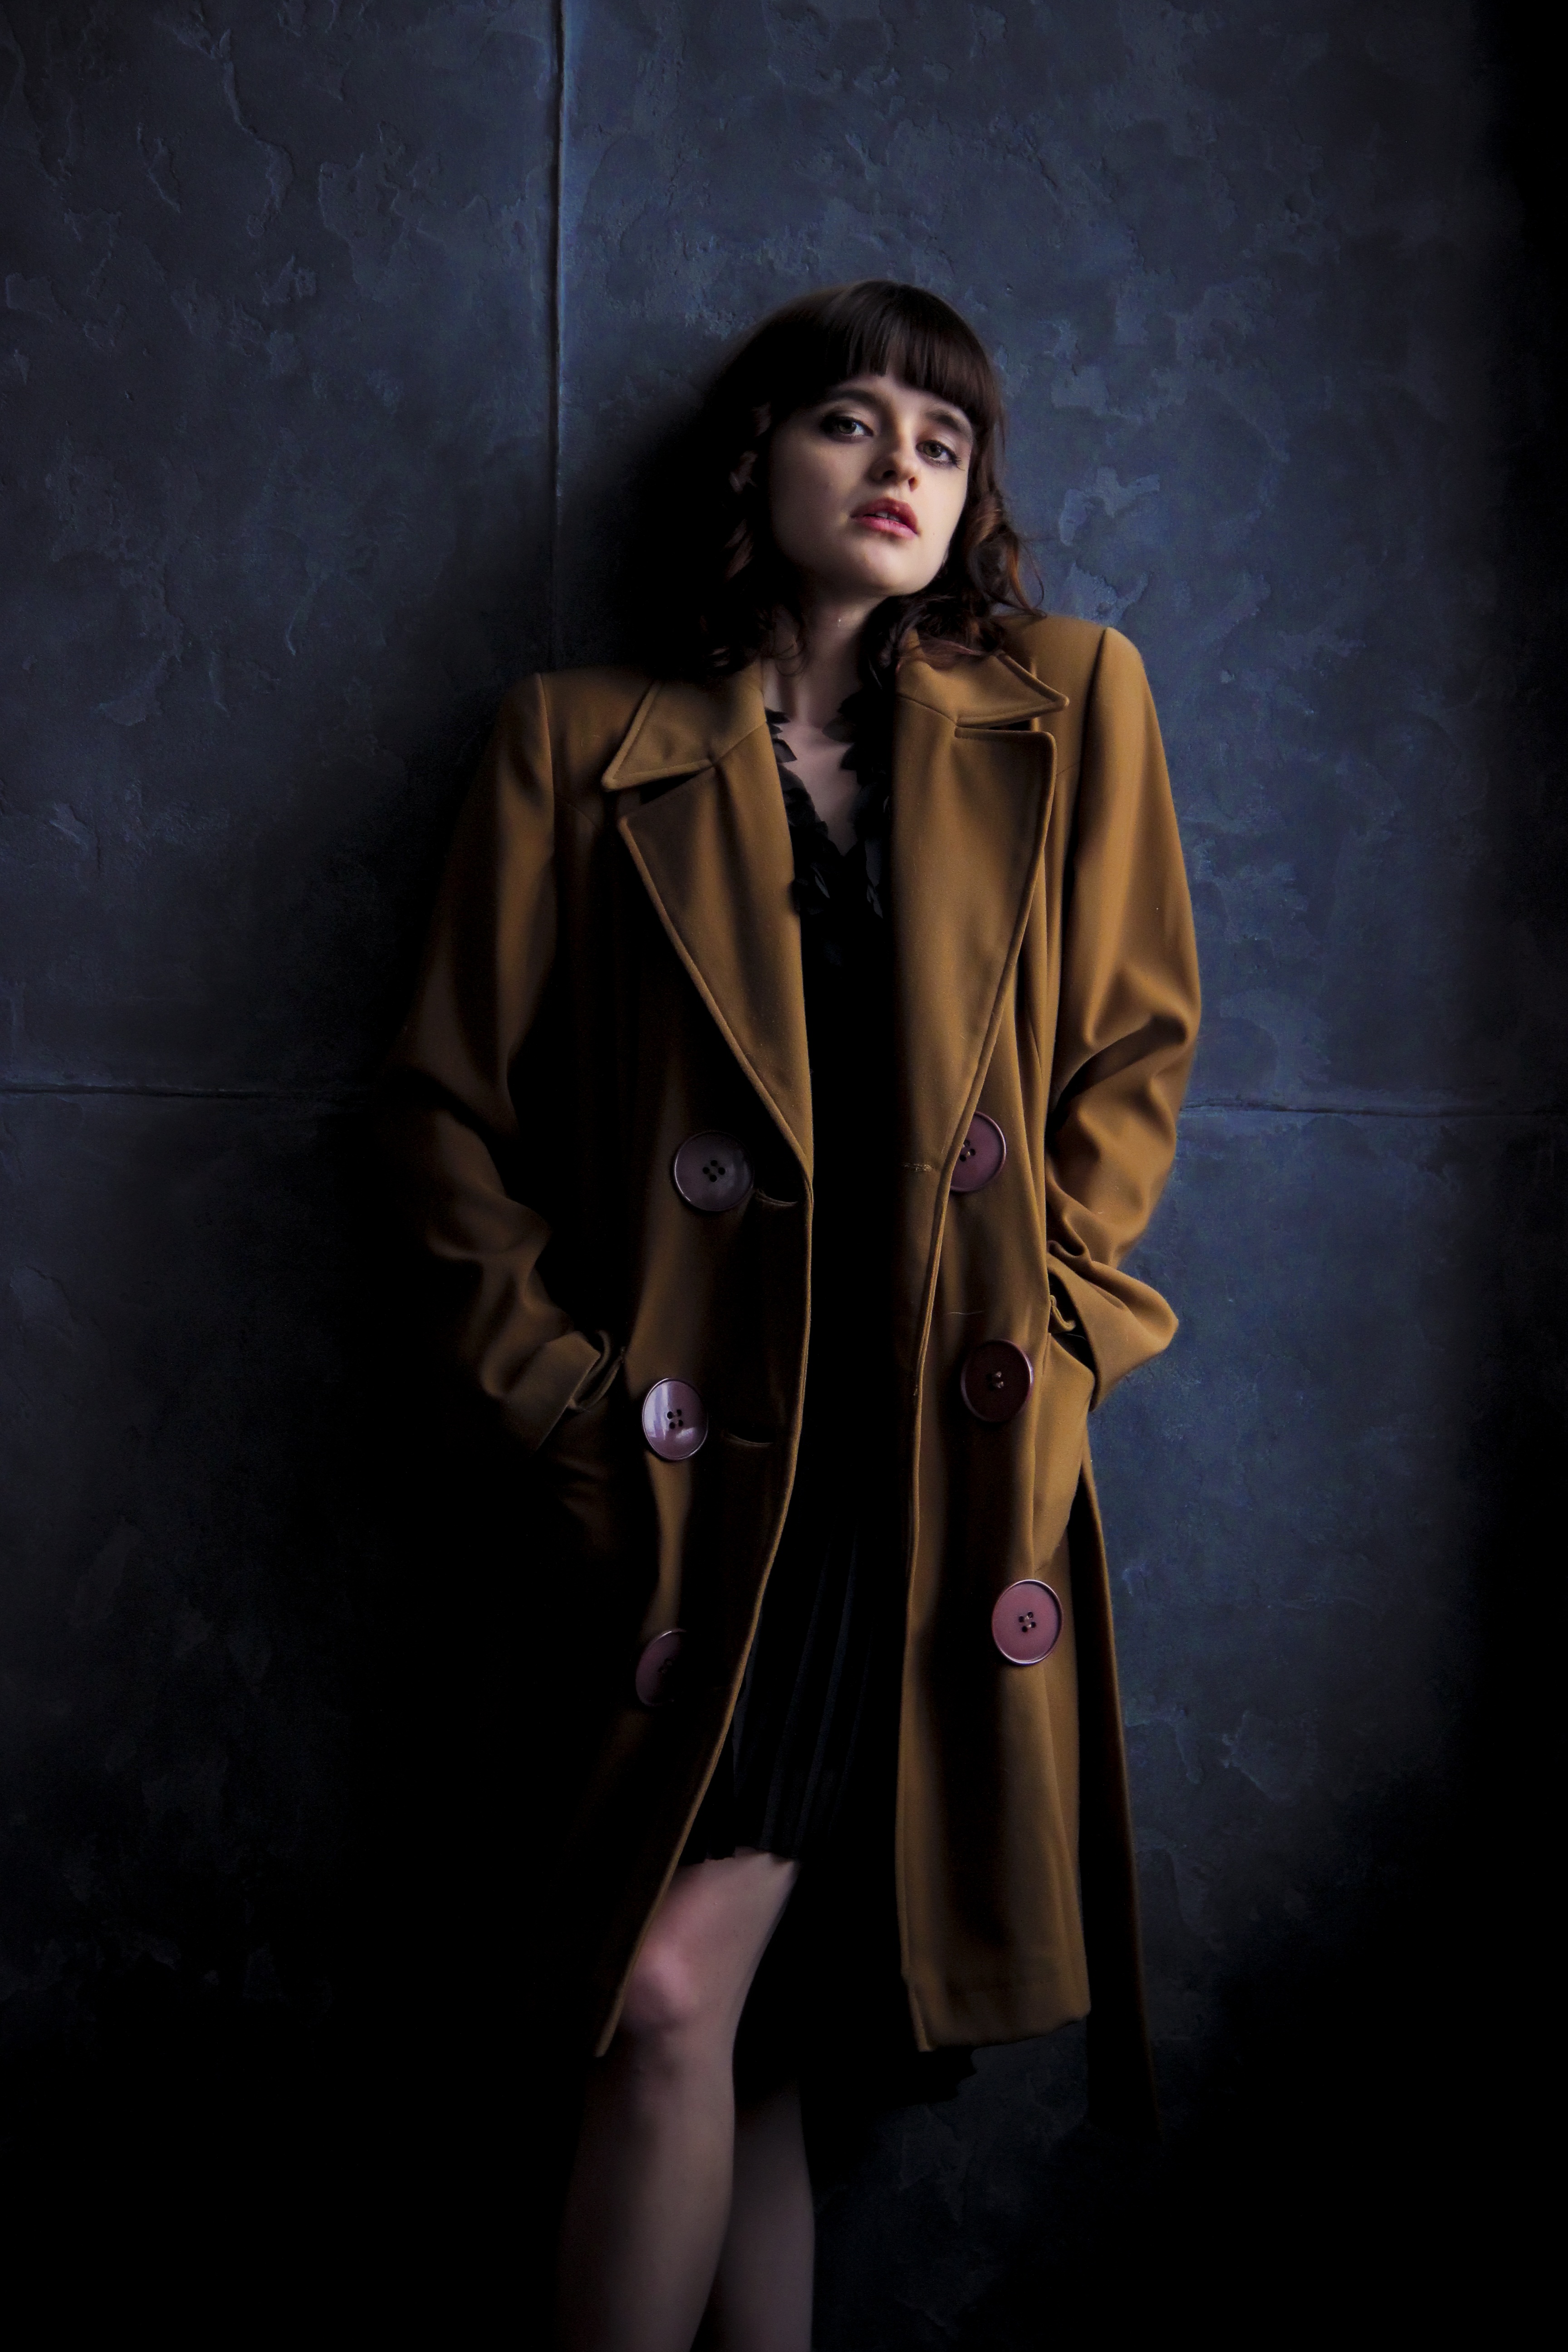
person, girl, woman, photography, female, model, coat, darkness, fashion, legs, beautiful, style, stylish, photo shoot, formal wear